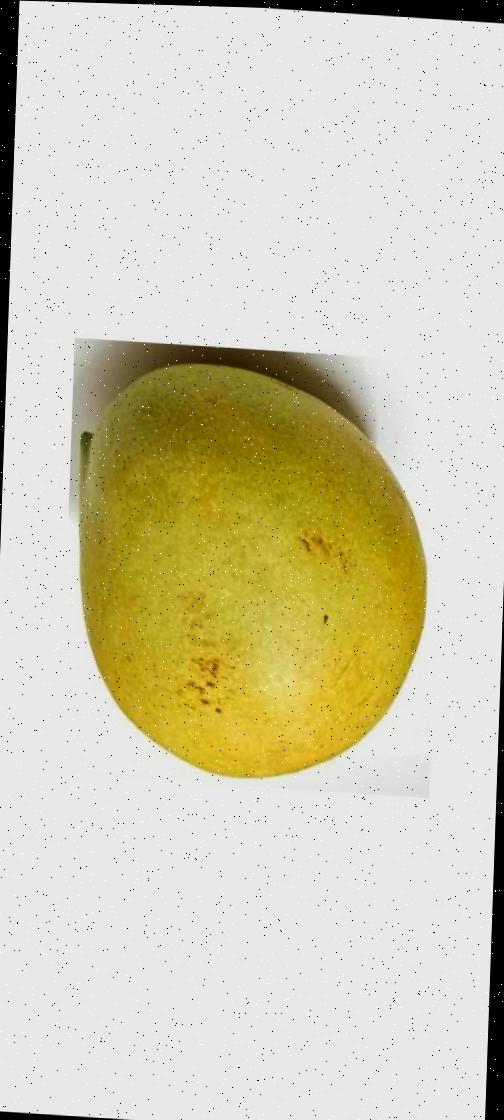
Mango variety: Bari-11